TR ML class

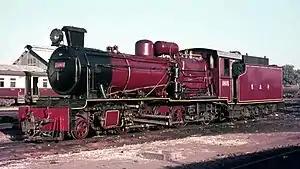
No. 2603 at Tabora depot, Tanzania, in 1968

The TR ML class, later known and expanded as the EAR 26 class, was a class of gauge steam locomotives designed for and ordered by the Tanganyika Railway (TR), as a development of the TR MK class.